Mass media in Bosnia and Herzegovina

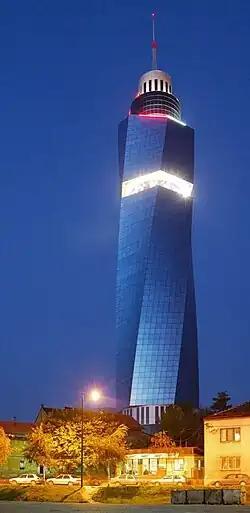
Avaz Twist Tower, the HQ of Dnevni Avaz

The mass media of Bosnia and Herzegovina refers to mass media outlets based in Bosnia and Herzegovina (BiH). Television, radio, magazines and newspapers are all operated by both state-owned and for-profit corporations which depend on advertising, subscription, and other sales-related revenues. The Constitution of Bosnia and Herzegovina guarantees freedom of speech, although political and business pressures - coupled with administrative fragmentation - still hinder the independence of journalists and media outlets.